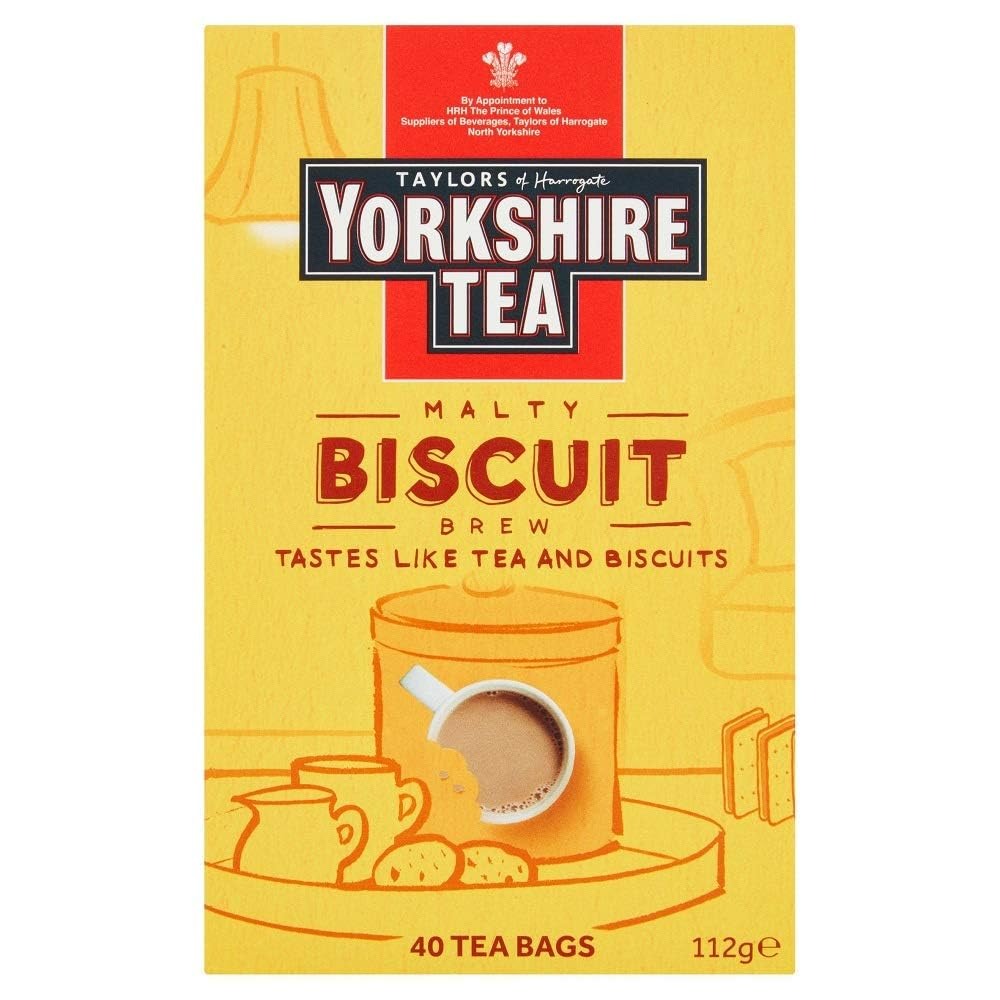
Item Name: Yorkshire Tea Biscuit Brew 40 Tea Bags 100G (Yorkshire Tea Biscuit Brew 40 Tea Bags 100G)
Bullet Point 1: Tea with a Twist: Enjoy the comforting taste of tea infused with the malty sweetness of biscuits – a match made in brew heaven.
Bullet Point 2: Generous Supply: Each box contains 40 tea bags, giving you plenty of cups to savor.
Bullet Point 3: Anytime Treat: Perfect for mornings, afternoons, or whenever you’re craving a biscuit-inspired pick-me-up.
Bullet Point 4: Crumb-Free Bliss: All the deliciousness of tea and biscuits in one mug – no crumbs, no hassle! Crumb-Free Bliss: All the deliciousness of tea and biscuits in one mug – no crumbs, no hassle!
Value: 40.0
Unit: Count

Price: 12.3